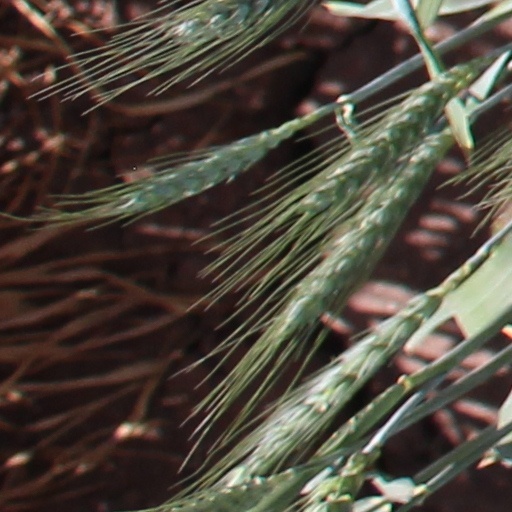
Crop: wheat